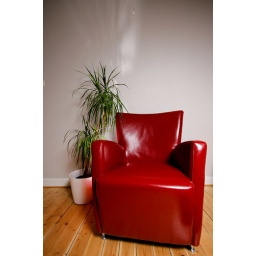
strobist: vivitar 285hv into umbrella camera right at 1/2 or 1/4 power + vivitar 285hv on the floor by the flower at 1/4 power